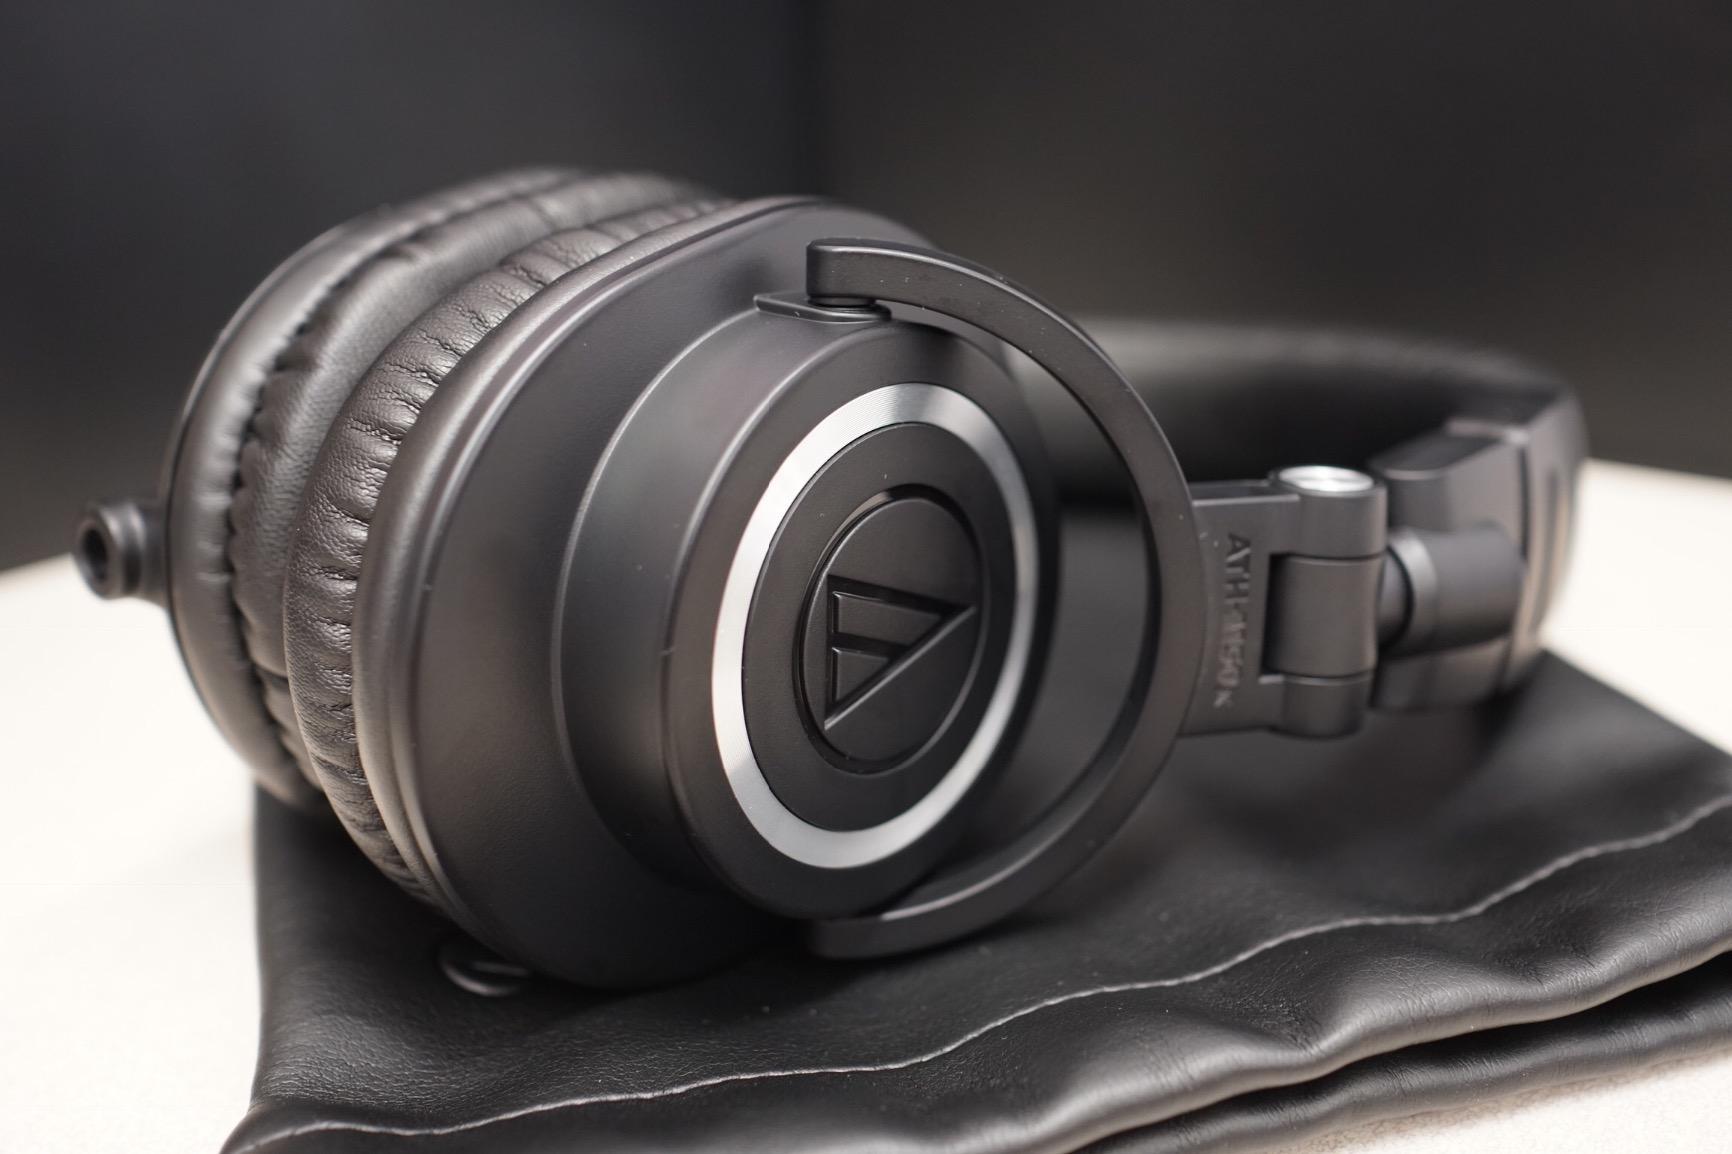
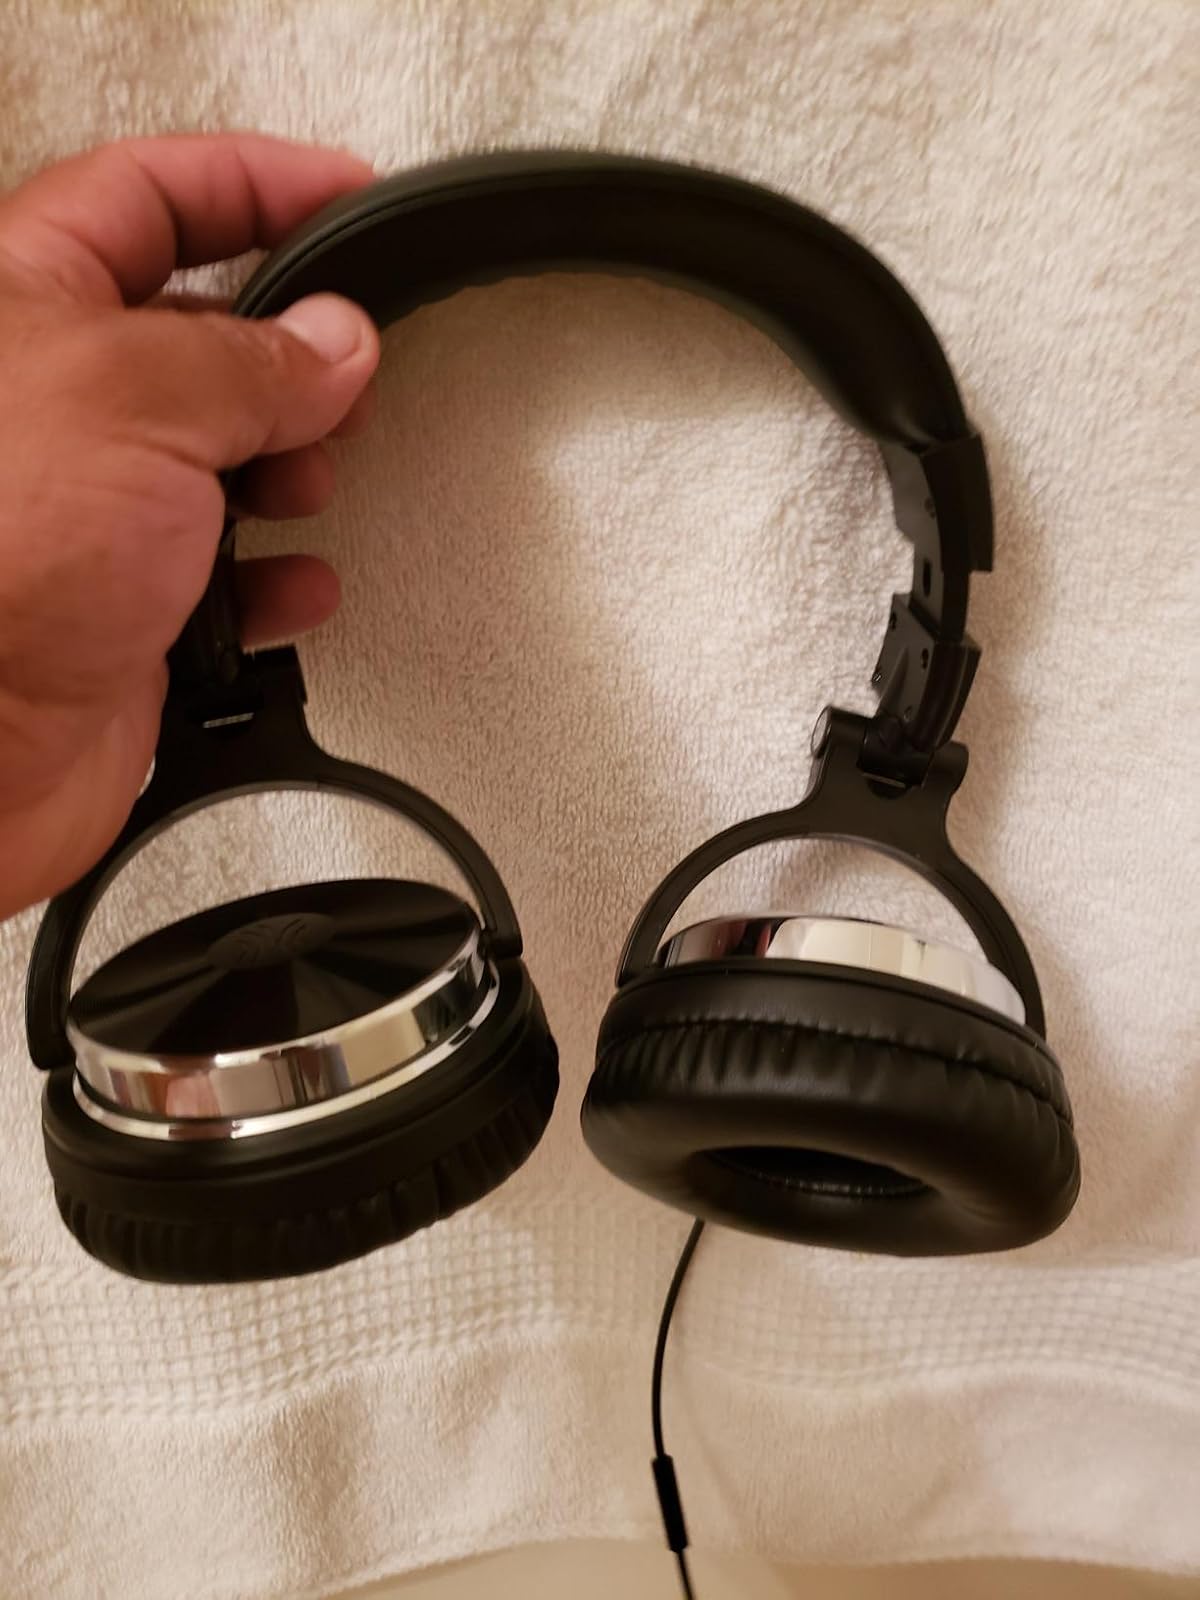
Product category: headphones
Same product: no